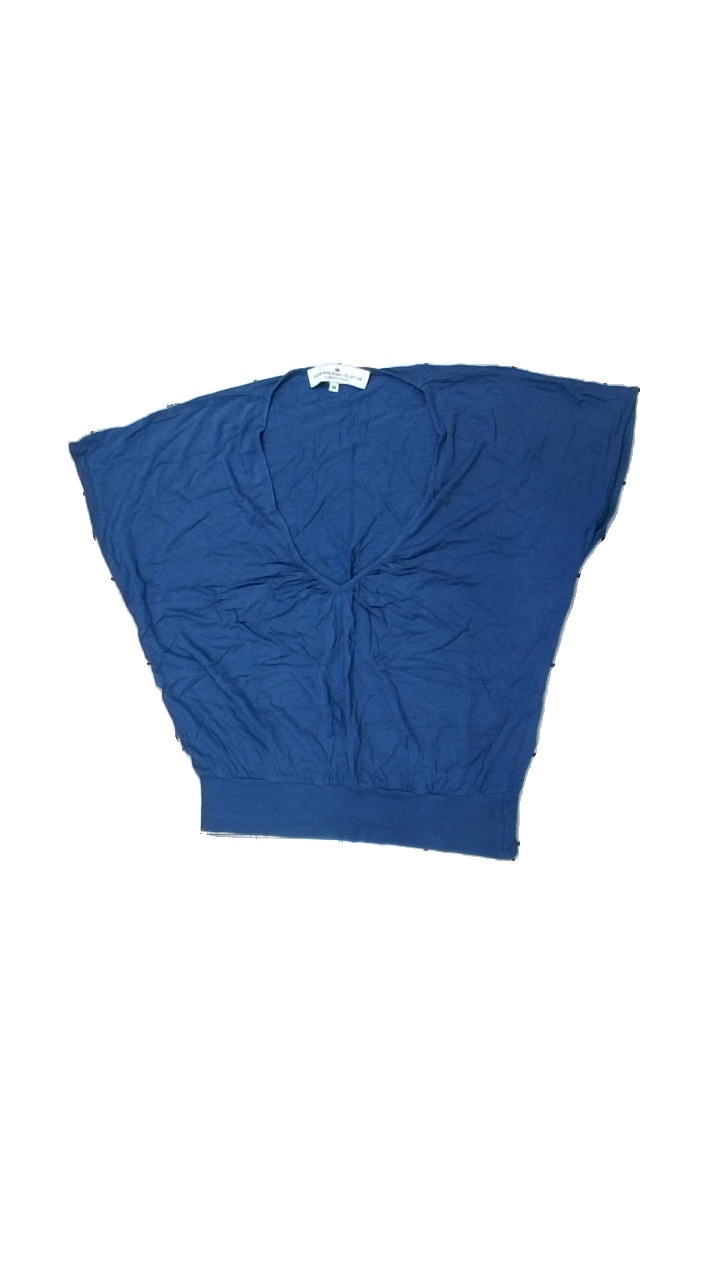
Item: Top (Ladies)
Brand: Charlotte Eskildsen
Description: topp
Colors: Blue
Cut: V-collar
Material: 100% viskos
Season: All
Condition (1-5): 2
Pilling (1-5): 1
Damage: slitet och nopprigt
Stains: Minor
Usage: Export
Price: <50